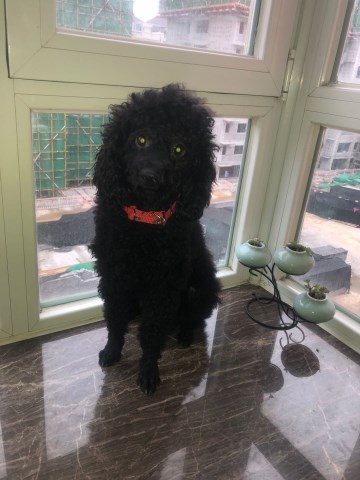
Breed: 7449-n000128-teddy